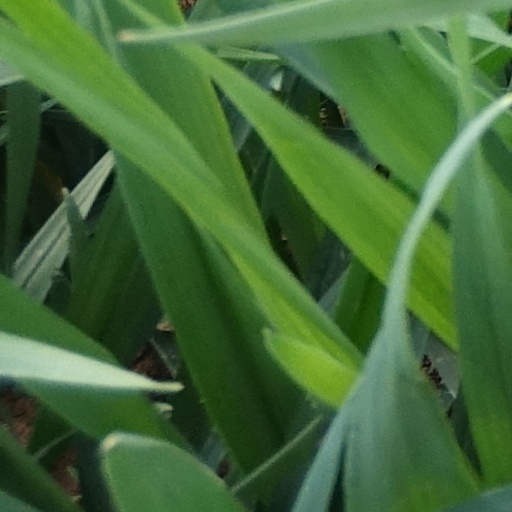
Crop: wheat